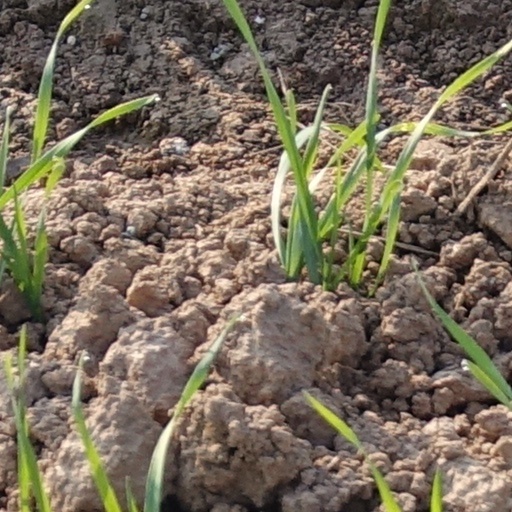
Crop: wheat